List of cities in Yamaguchi Prefecture by population

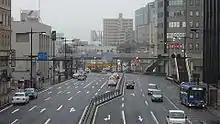
Shimonoseki

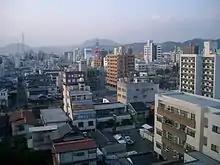
Shunan

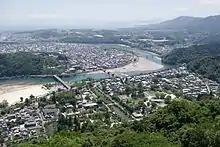
Iwakuni

The following table lists the 17 cities and towns in Yamaguchi with a population of at least 5,000 on October 1, 2020, according to the 2020 Census. The table also gives an overview of the evolution of the population since the 1995 census.